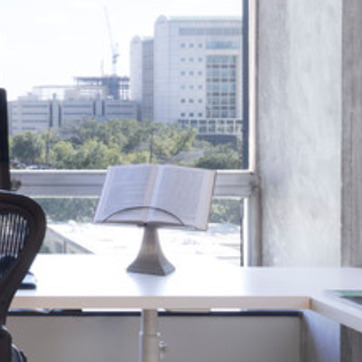
Material: paper